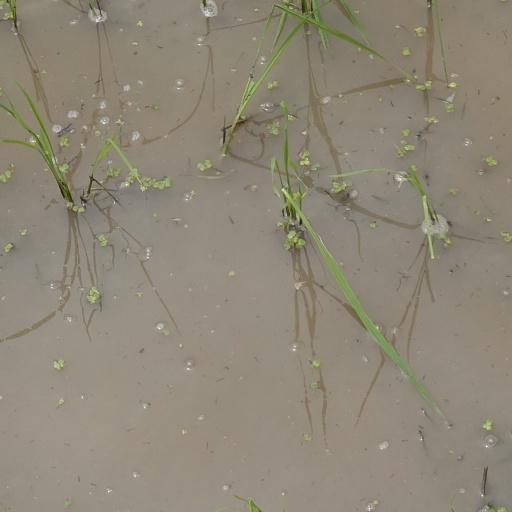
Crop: rice